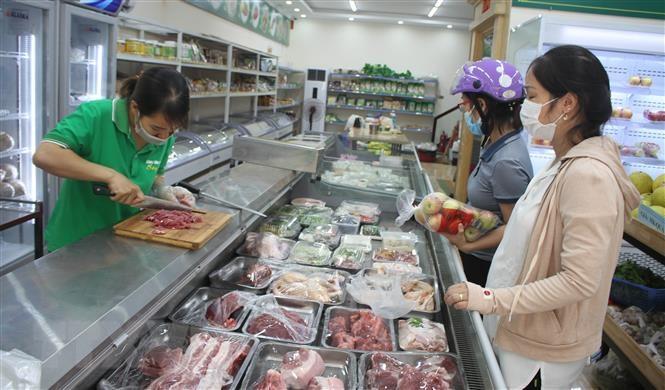
có hai người phụ nữ đang đứng ở trước quầy hàng thịt